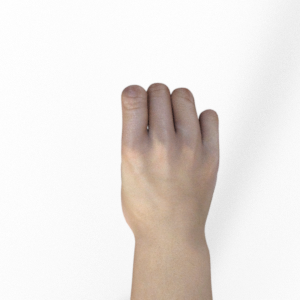
Label: rock